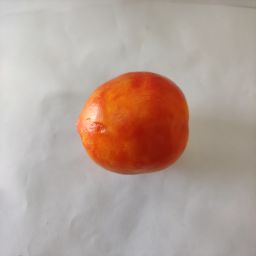
Crop: Tomato
Quality: Ripe